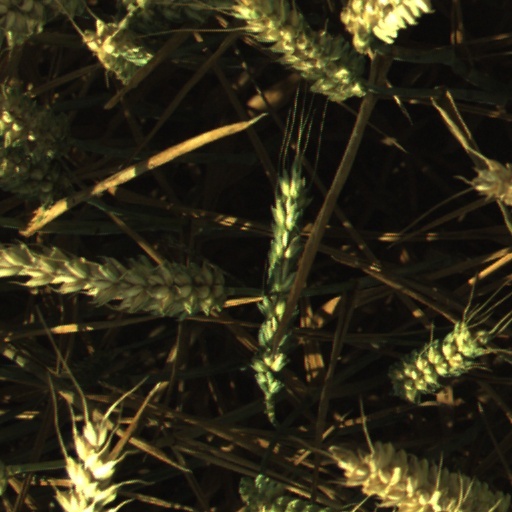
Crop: wheat